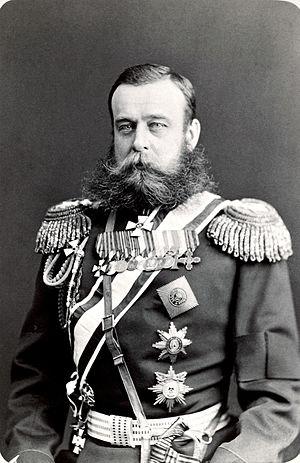
Mikhaïl Skobelev (1843 - 1882), général russe
Mikhaïl Dmitrievitch Skobelev, ou Skobeliev, également appelé Michel Skobeleff, né le 29 septembre 1843 à Saint-Pétersbourg et décédé le 7 juillet 1882 à Moscou, est un général russe connu pour la conquête de l'Asie centrale et ses actions durant la Guerre russo-turque de 1877-1878. Il était surnommé le « général blanc », car il allait au combat sur un cheval blanc et était lui-même souvent habillé de blanc.